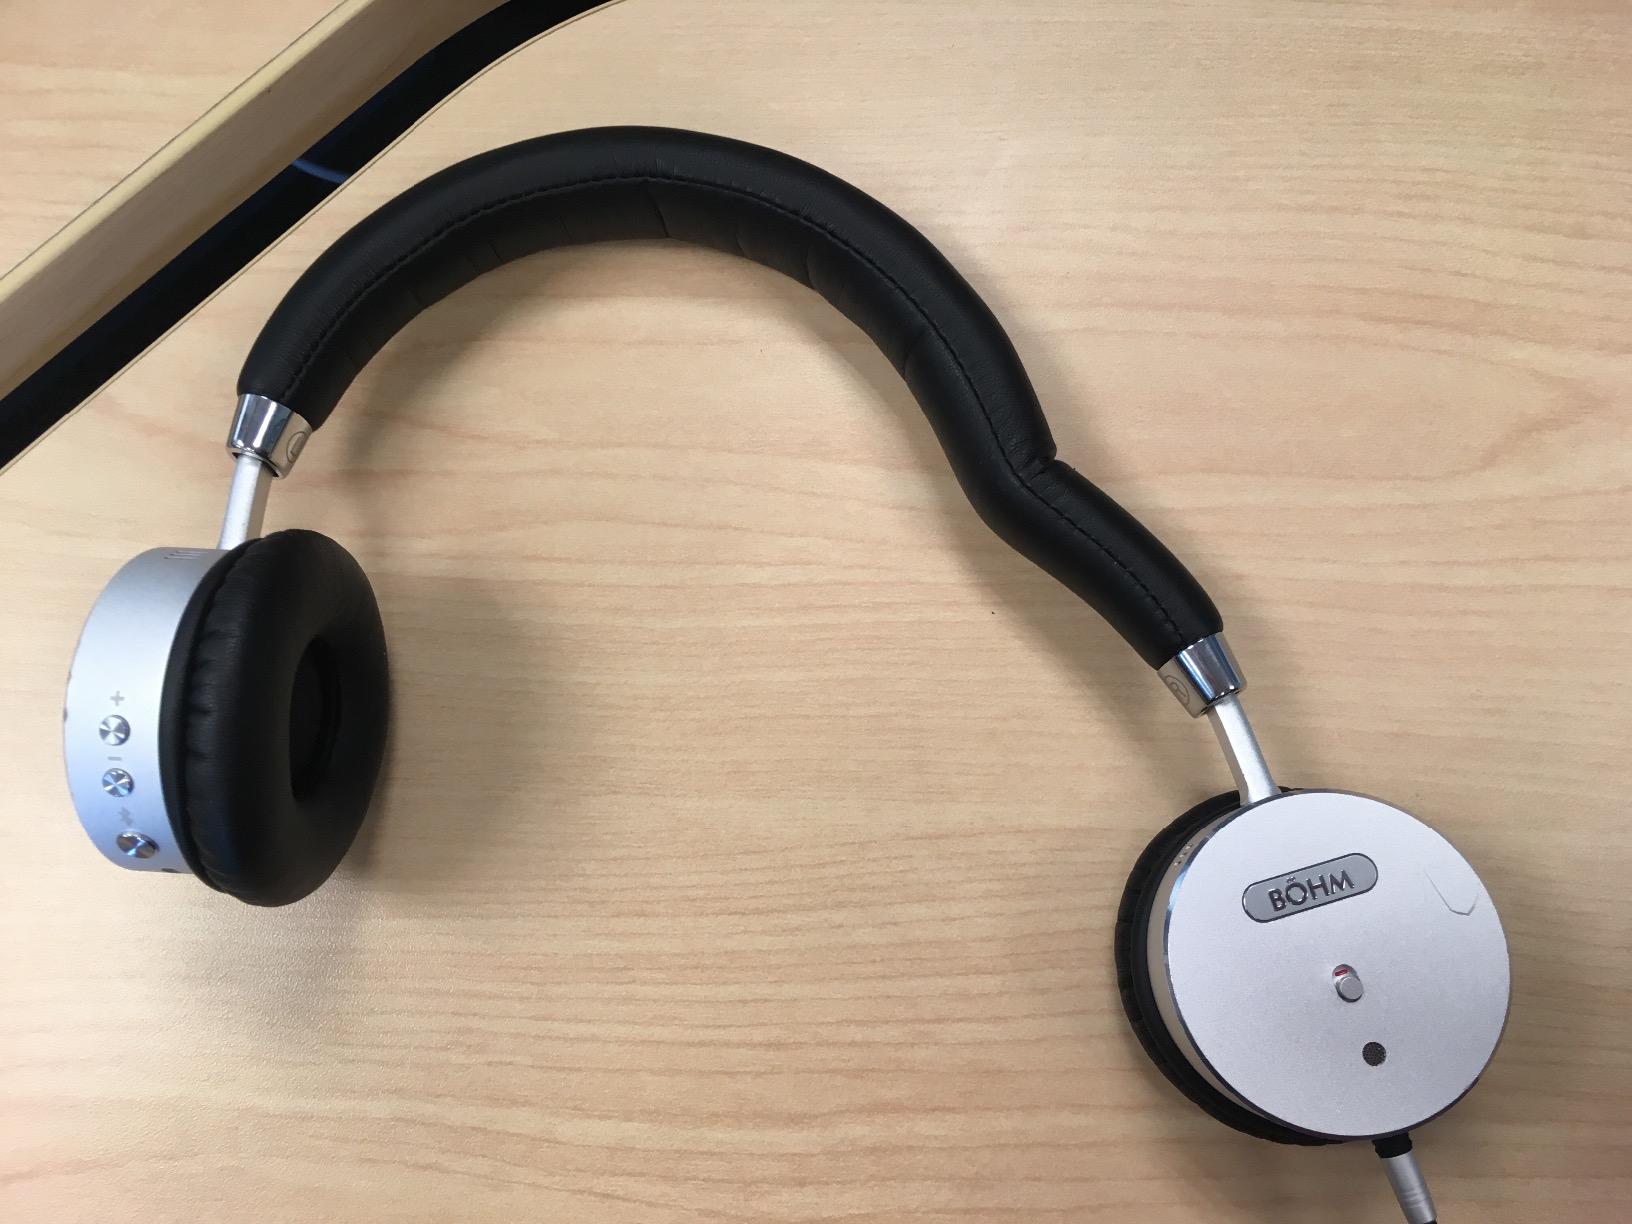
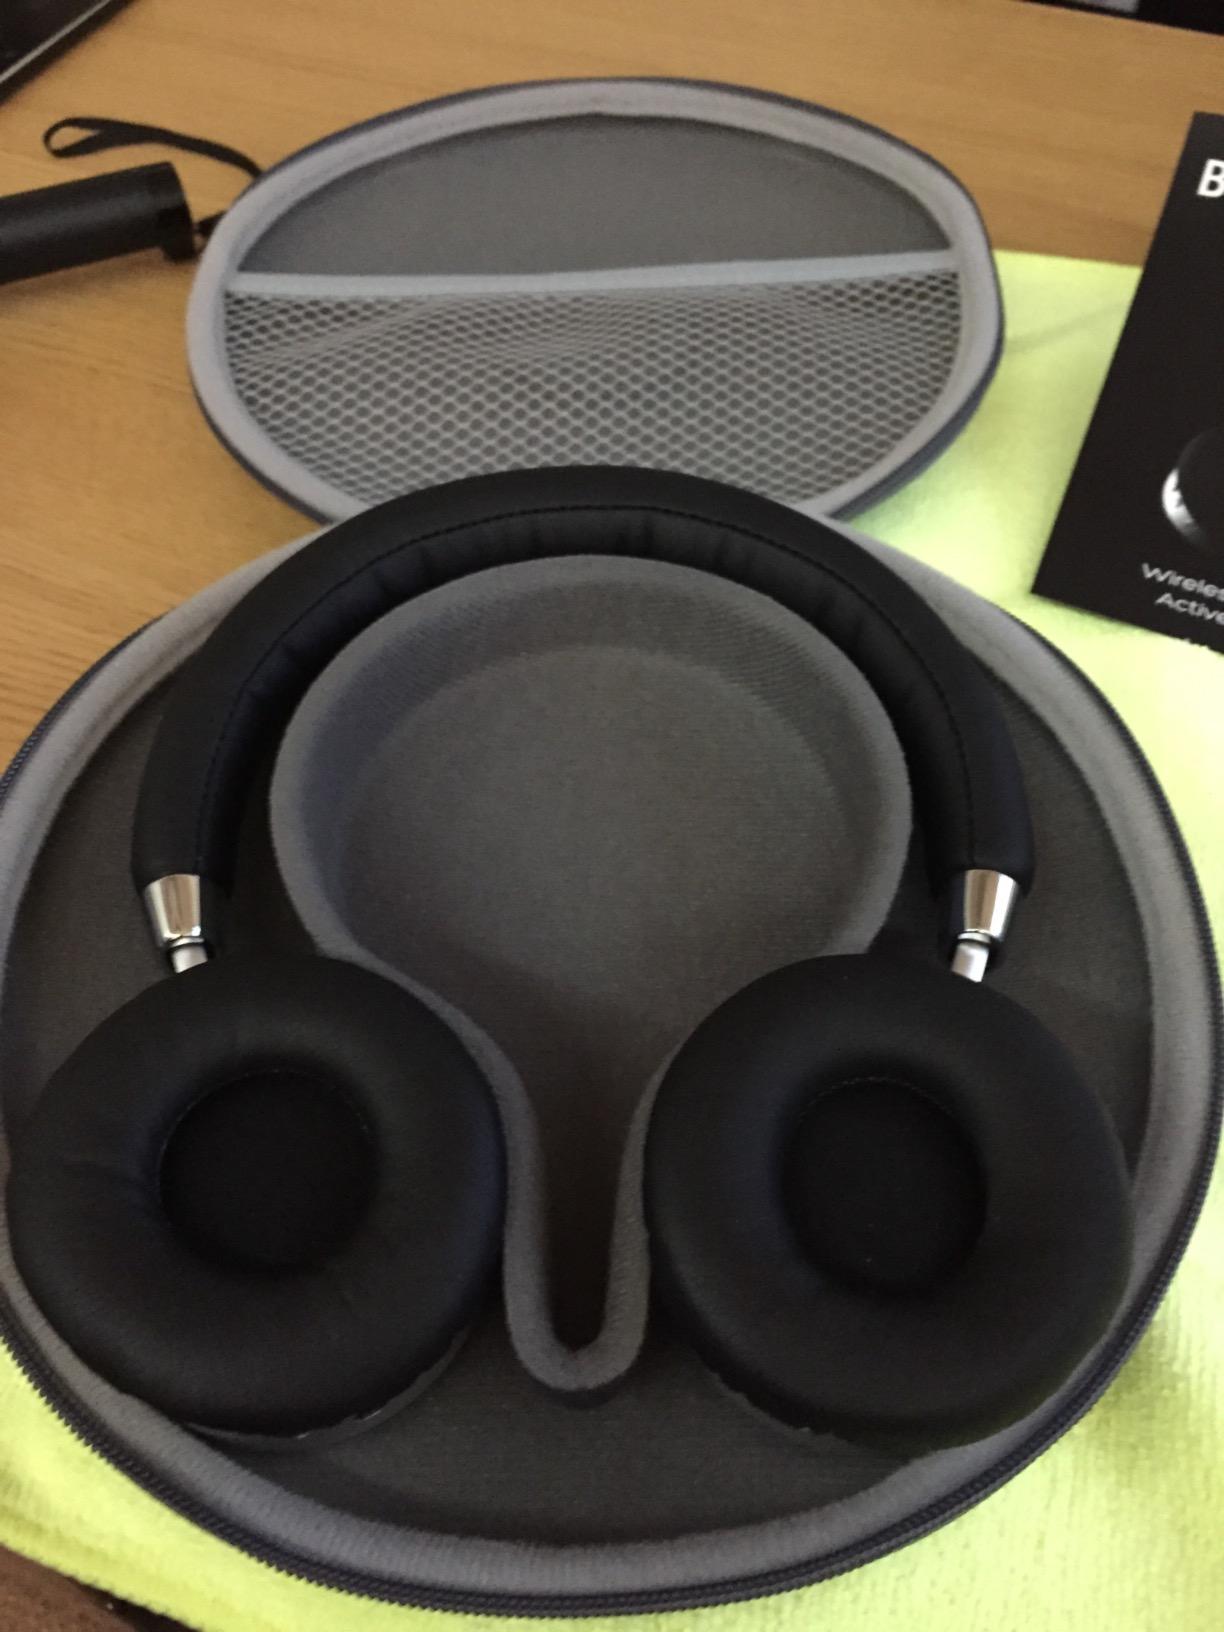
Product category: headphones
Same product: yes